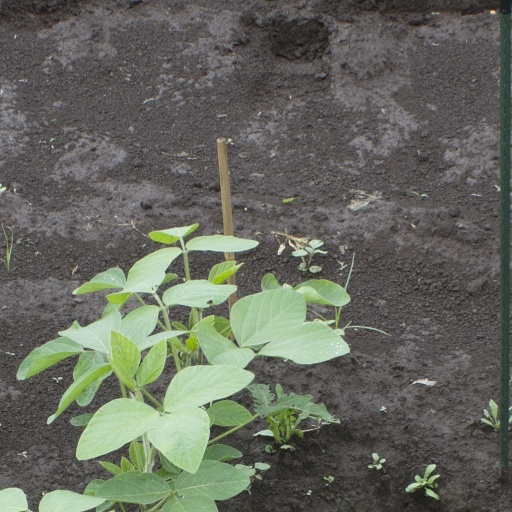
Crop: soybean